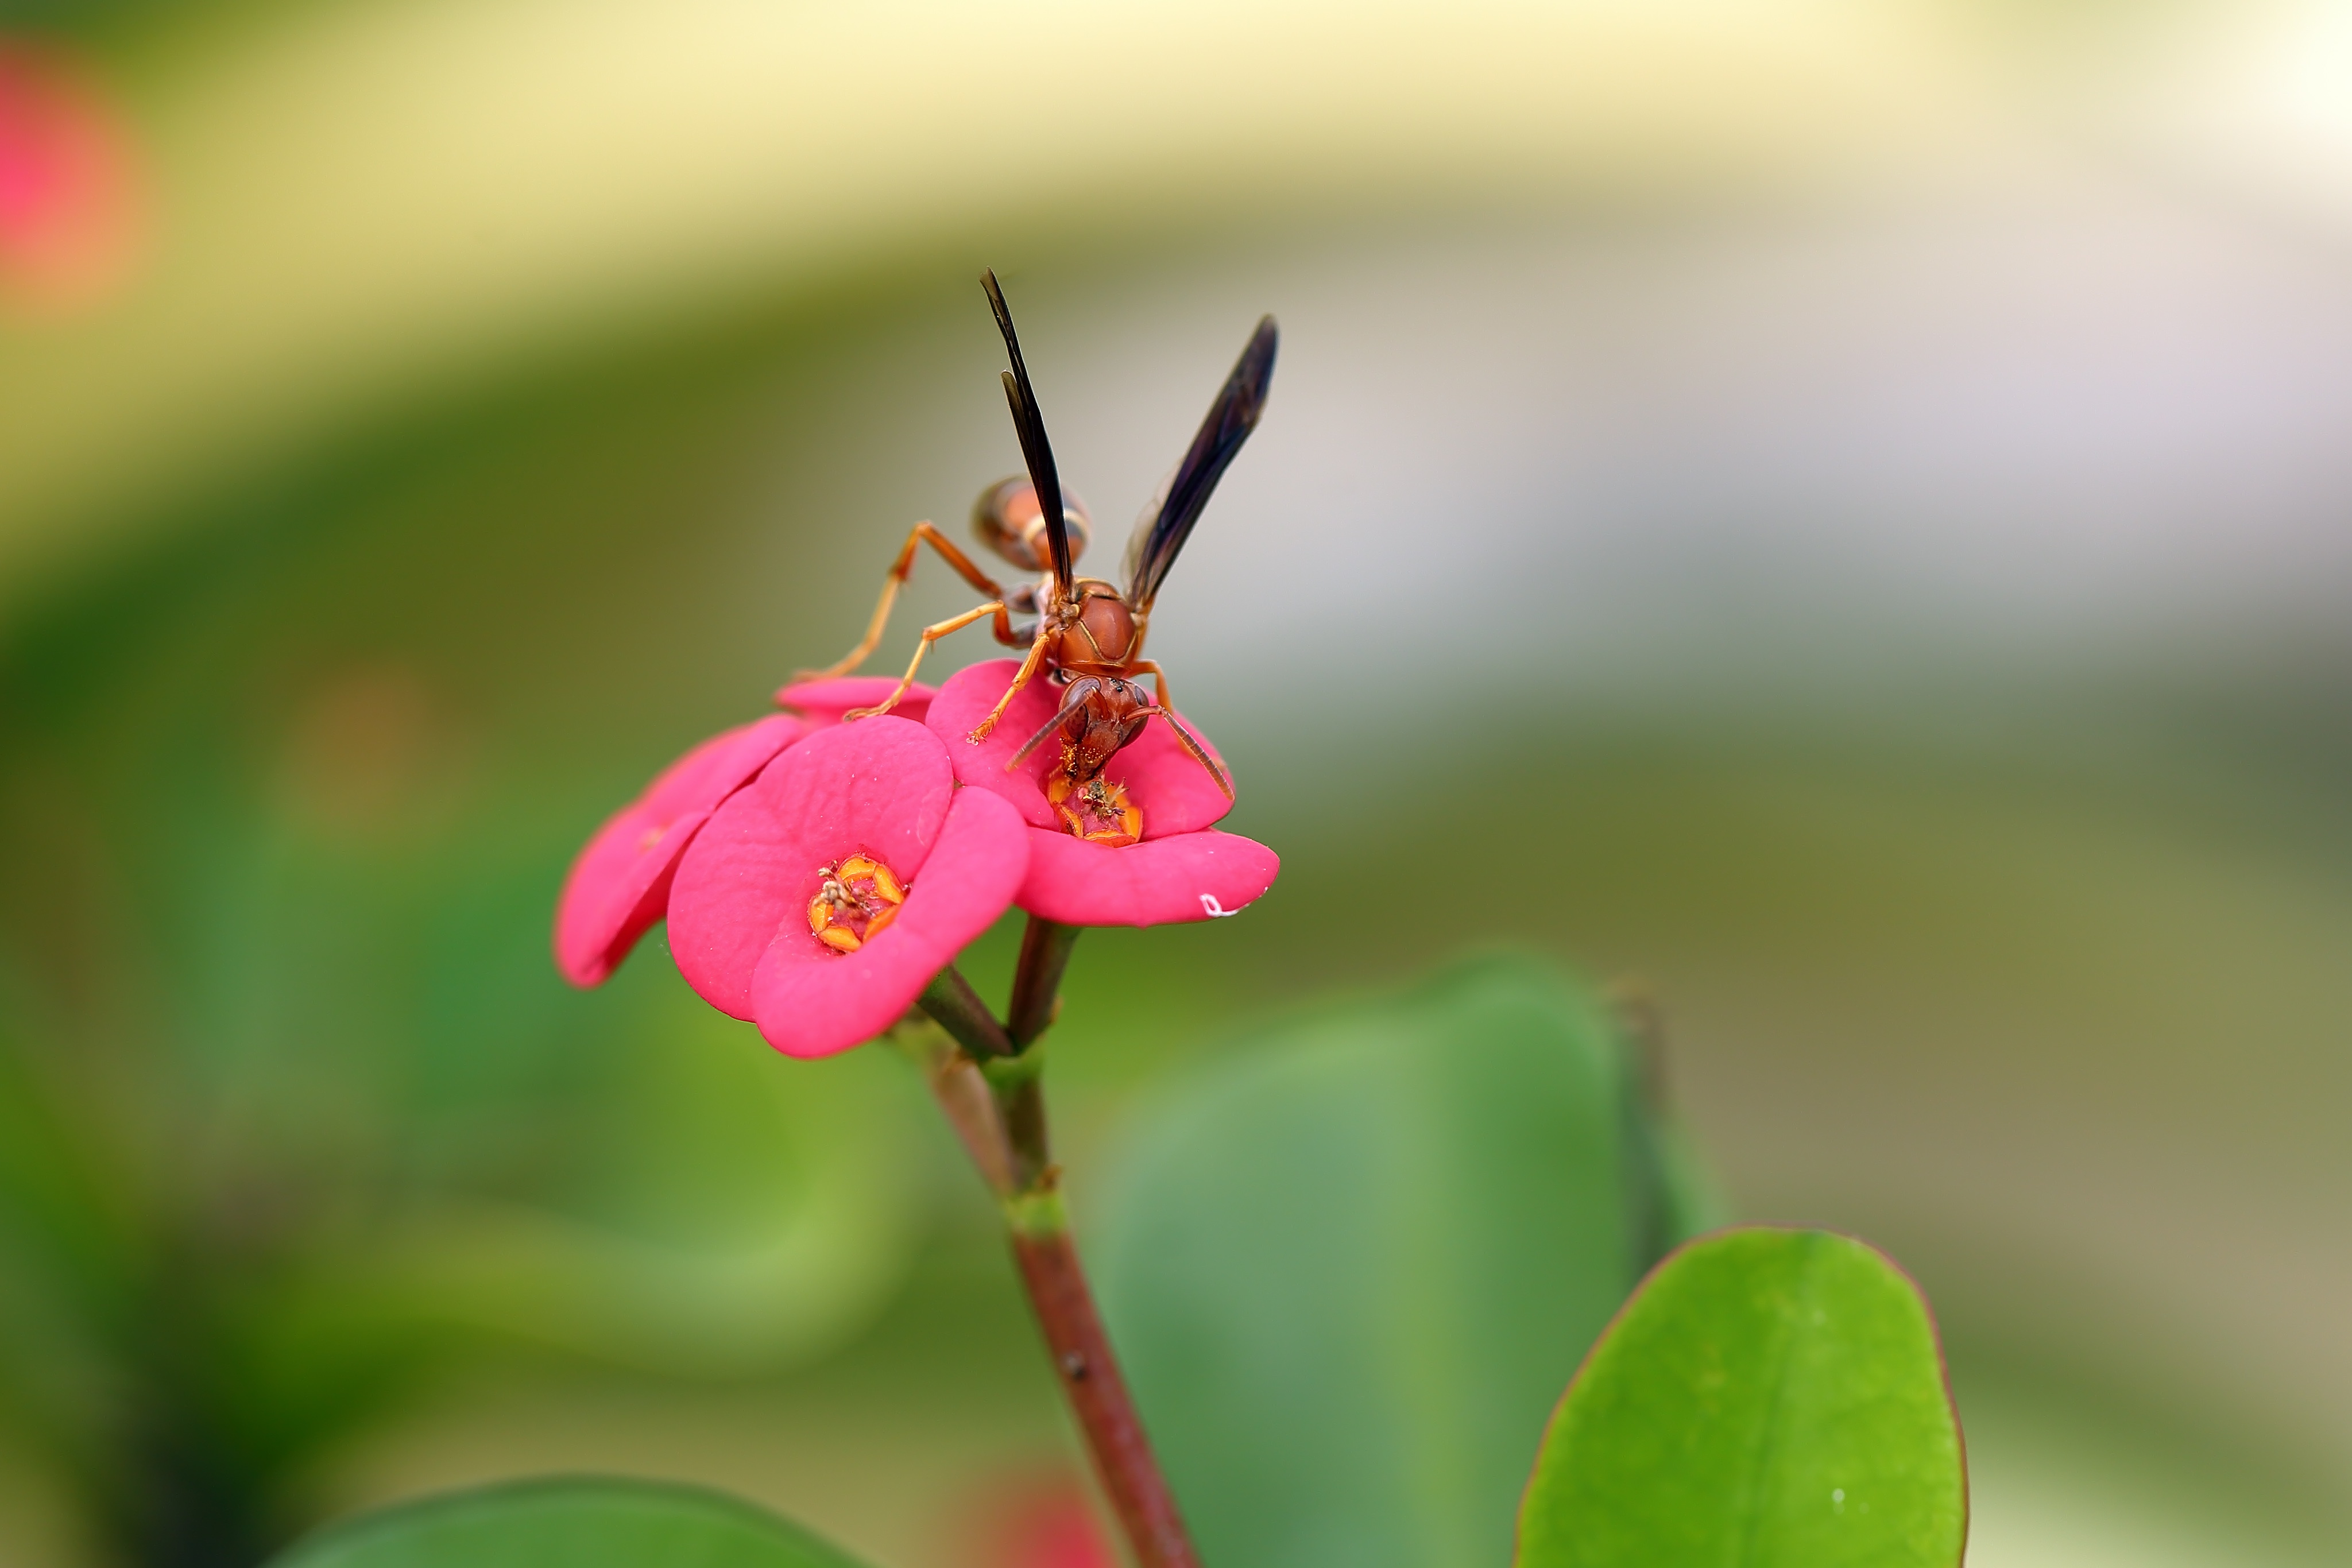
nature, blossom, plant, photography, leaf, flower, petal, animal, environment, pollen, pollination, spring, green, insect, macro, botany, pollinate, flora, fauna, invertebrate, wildflower, close up, bee, nectar, macro photography, birds and the bees, plant stem